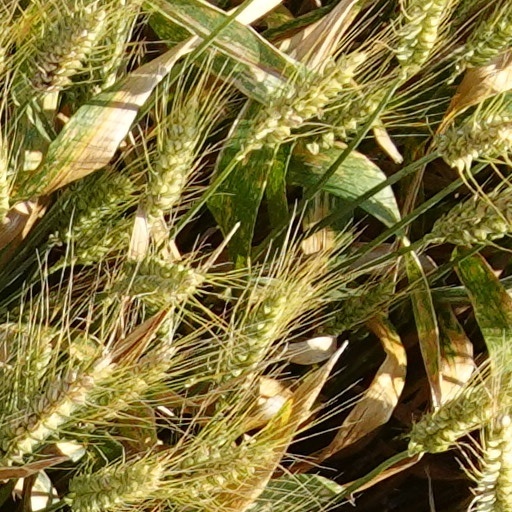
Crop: wheat